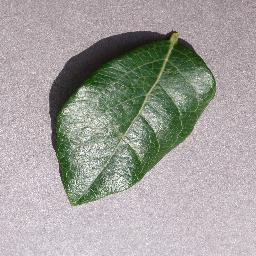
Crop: blueberry
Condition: healthy